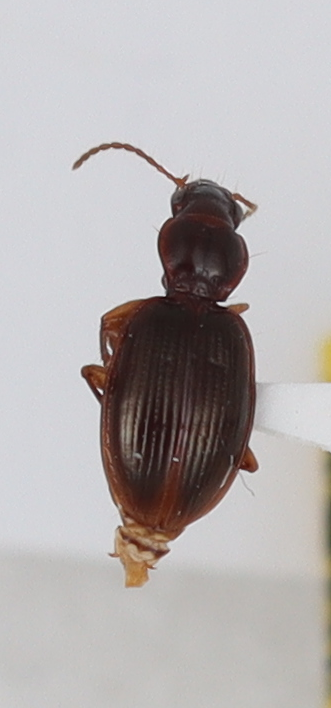
Scientific name: Mecyclothorax konanus
Plot: 17
Trap: E
Collected: 20190605